Feilongus

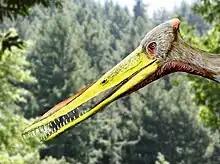
Artist's reconstruction

"Feilongus" is based on holotype IVPP V-12539, a skull and articulated mandible, with on the same plate the detached posterior braincase, of a subadult individual. The fossil is strongly crushed.